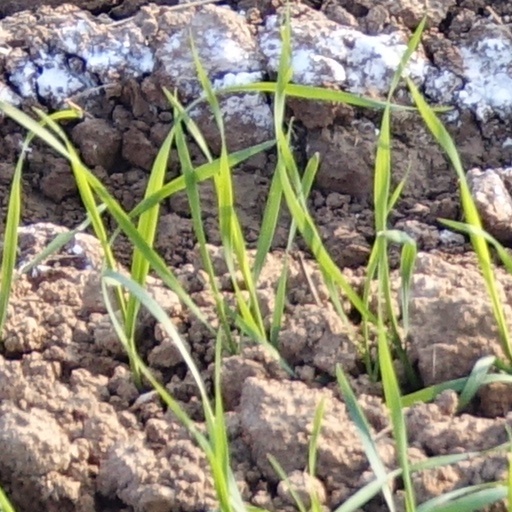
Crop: wheat